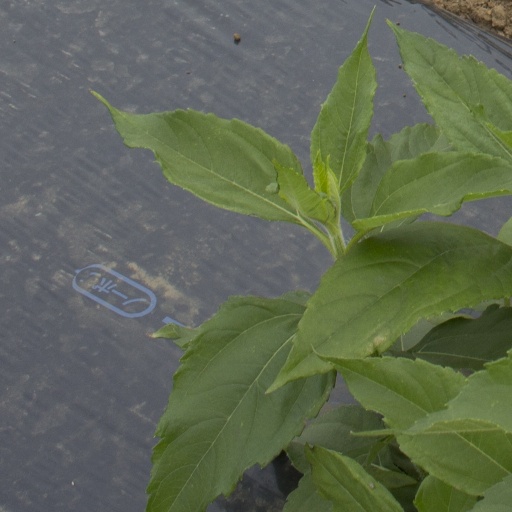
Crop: Jerusalem artichoke